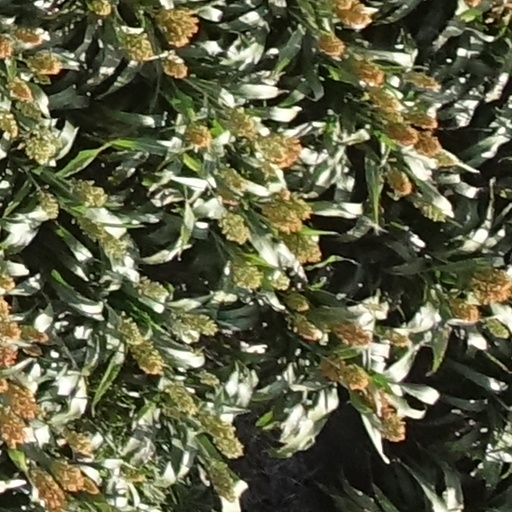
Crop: sorghum